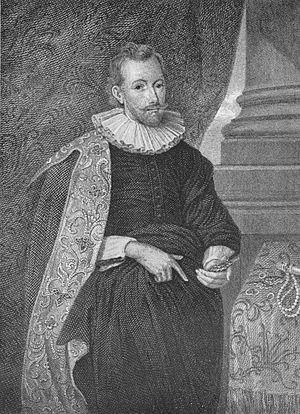
Les Aventures de Nigel est un roman historique de l'auteur écossais Walter Scott, paru le 29 mai 1822 sous la signature « par l'auteur de Waverley, Kenilworth, etc. »